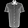
Label: Shirt